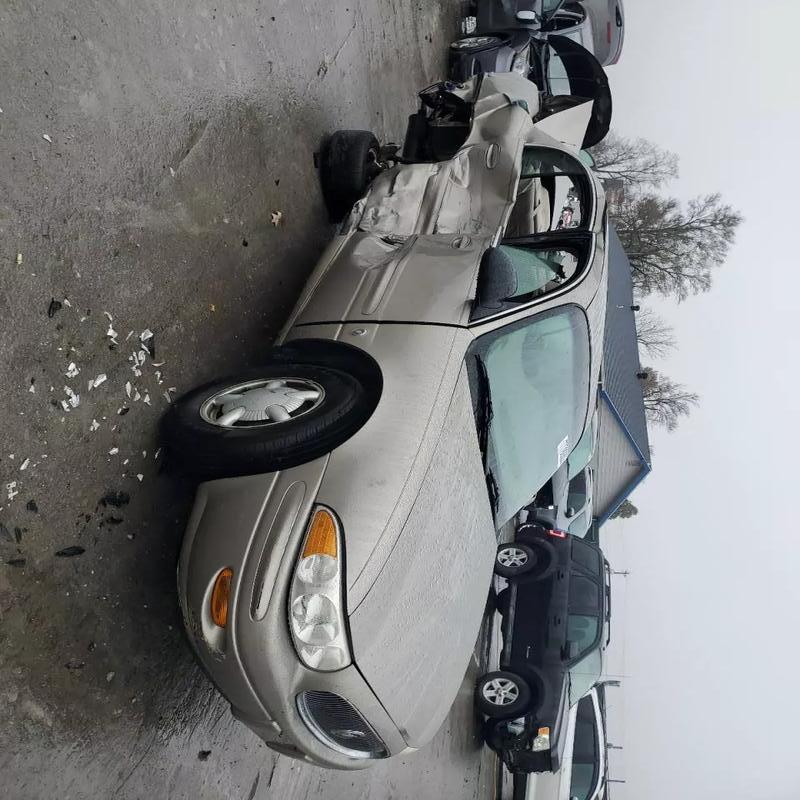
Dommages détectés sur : porte avant droite, porte arrière droite, aile arrière droite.
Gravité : majeur